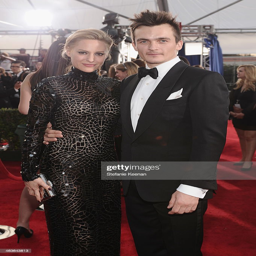
actor and fashion model attend awards .